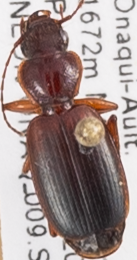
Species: Cymindis planipennis
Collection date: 2018-09-11
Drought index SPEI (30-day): -0.432
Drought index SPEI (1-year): -1.45
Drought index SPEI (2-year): -0.782